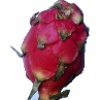
Label: Pitahaya Red 1